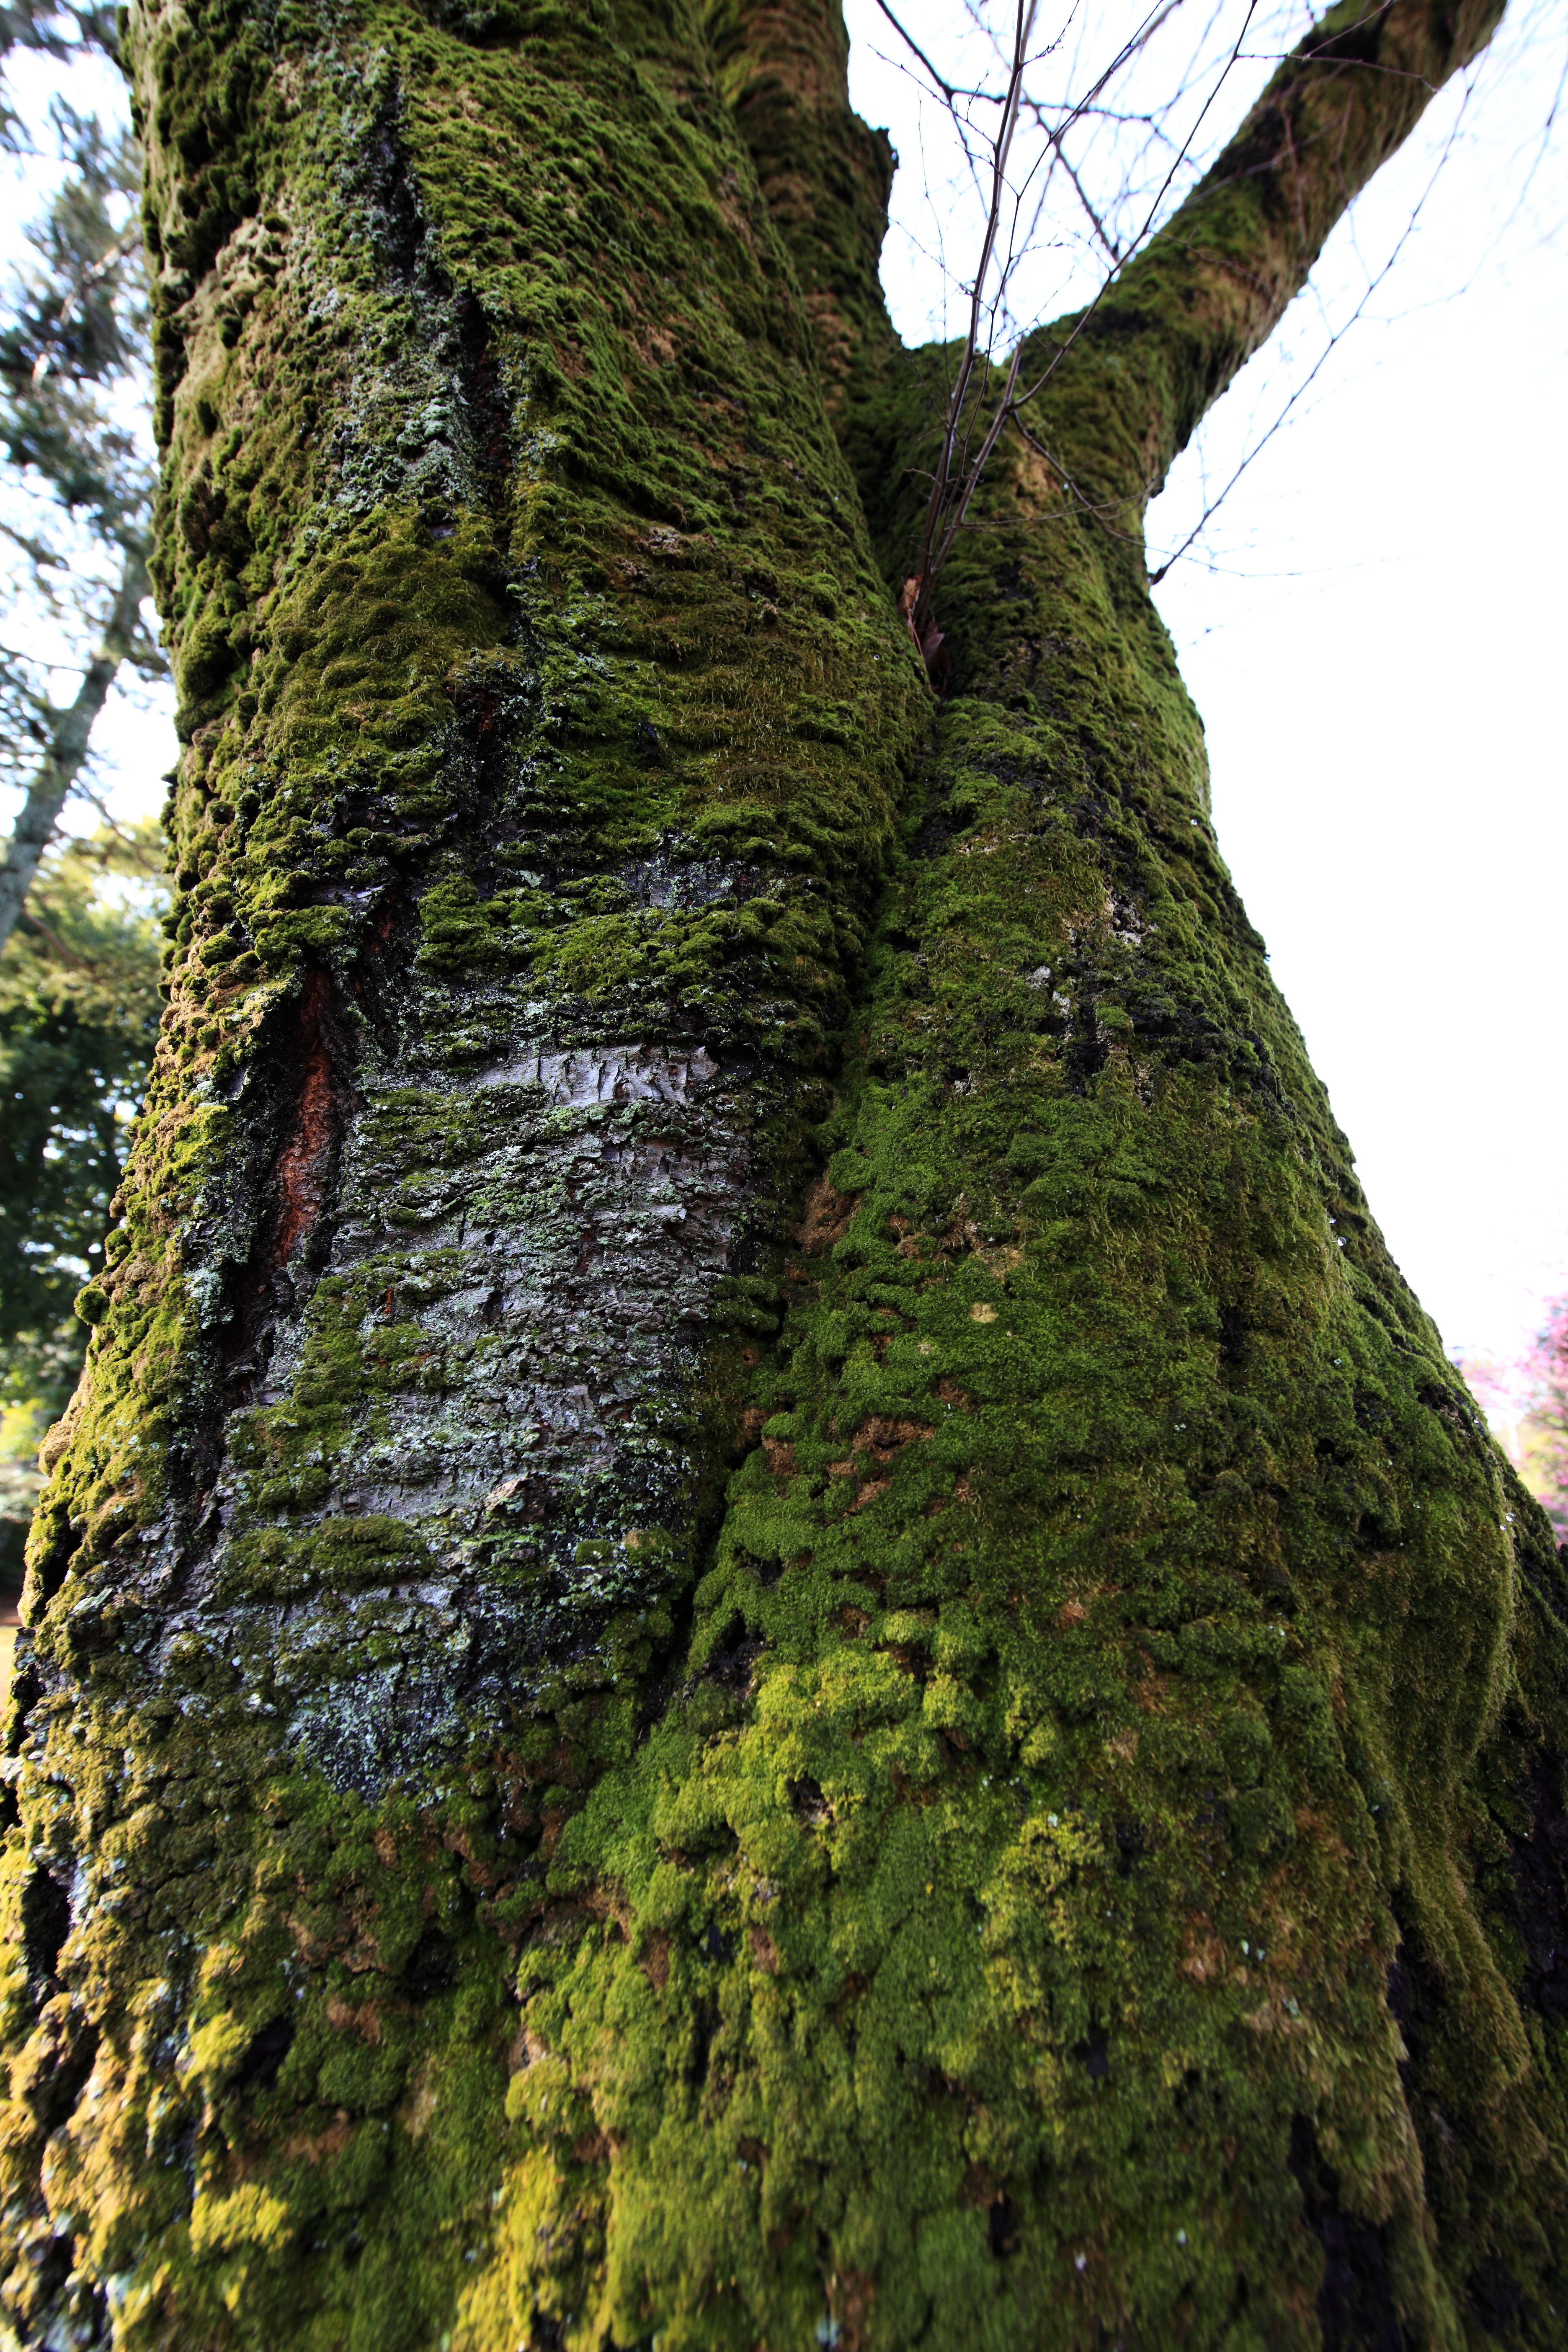
tree, forest, branch, mountain, plant, leaf, trunk, cliff, high, terrain, ridge, spruce, rainforest, deciduous, 5d, hires, markii, larch, hi, res, resolution, woody plant, land plant